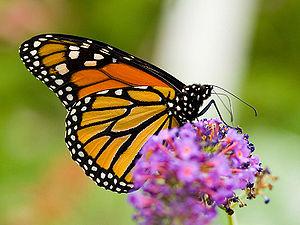
Danaus est un genre de lépidoptères appartenant à la famille des Nymphalidae, à la sous-famille des Danainae et à la tribu des Danaini.